No más bebés

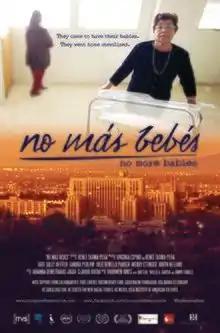
Theatrical release poster. Maria Hurtado in the maternity ward of Los Angeles County-USC Medical Center

No Más Bebés is an American documentary film that tells the story of immigrant women who were sterilized upon going into labor. Having been sterilized without knowing at the Los Angeles County-USC Medical Center, the mothers sued county doctors, the State of California, and the United States government. Having collected hospital records from a whistleblower, Chicana lawyer Antonia Hernandez led the lawsuit against powerful institutions.